Gusset plate

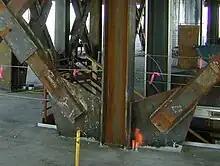
A "KT" gusset plate

Gusset plates are usually square or rectangular, but can be triangular or made into a customized shape to fit the joint. The shape of each plate is designed so that welding or bolts can be applied to different edges of the plate.